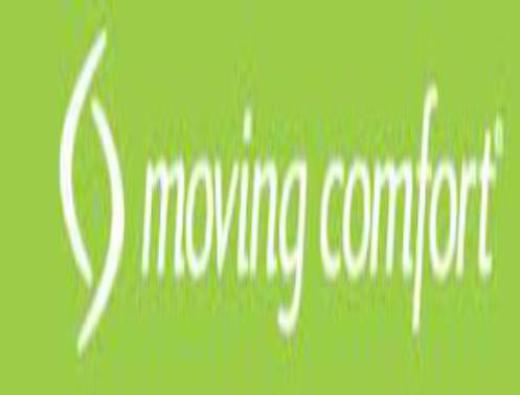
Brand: moving comfort-2
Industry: Clothes